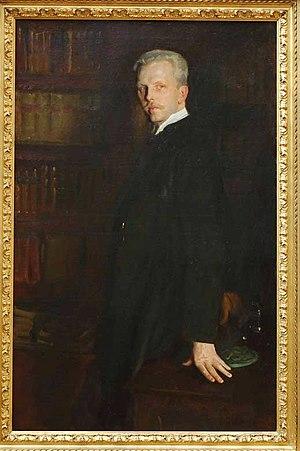
Edward Robinson était un archéologue, spécialiste de la Grèce antique. Il est d'abord nommé conservateur du musée des beaux-arts de Boston à partir de 1885, avant d'occuper la fonction de directeur, de 1902 à 1905. En 1905, il rejoint le Metropolitan Museum of Art de New York au poste de directeur-adjoint et de conservateur. À partir de 1910, il prend la direction de ce musée pendant plus de vingt années, jusqu'à sa mort en 1931.